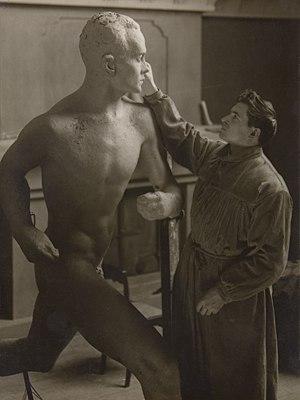
Wäinö Waldemar Aaltonen est un sculpteur finlandais. Il est considéré comme en avance sur son temps et comme un pionnier. Ses sculptures publiques sont des symboles nationaux importants dans son jeune pays mais aussi dans les pays nordiques. Ses sculptures au réalisme classique sont le pilier de l'art public finlandais des années 1920 et 1930, mais il a également exprimé l' expressionnisme, le cubisme, l' Art déco et d'autres courants internationaux et modernistes.